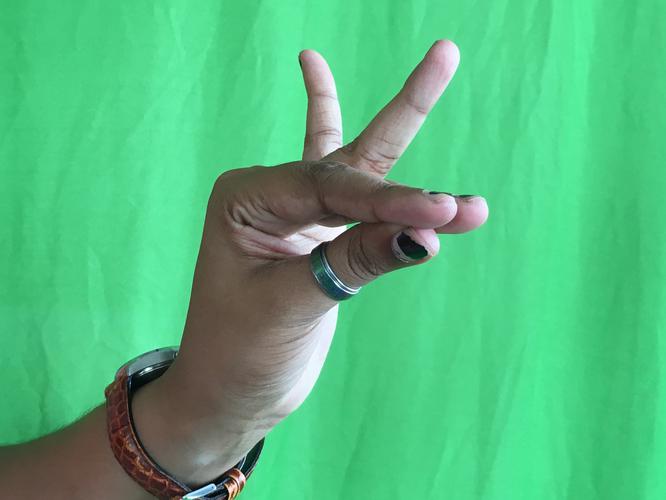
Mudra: Katakamukha_1
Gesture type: single_hand